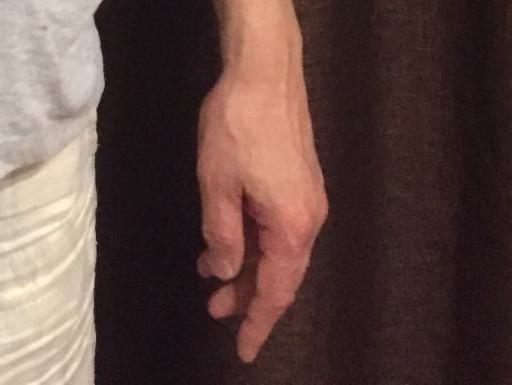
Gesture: no_gesture